List of Pittsburgh Pirates team records

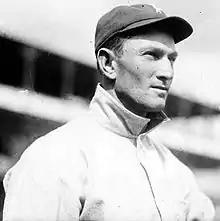
A man wearing a light colored baseball jersey and dark colored baseball cap looks into the distance.

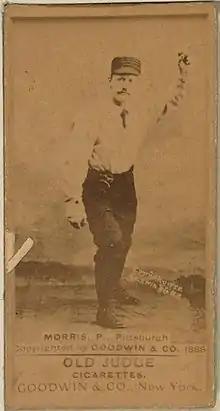
A baseball card featuring a player wearing a white shirt and dark pants throwing a baseball. The bottom of the card reads "MORRIS, P., Pittsburgh Copyrighted by GOODWIN & CO. 1888"

These are records of Pirates teams with the best performance in particular statistical categories during a single game.